Betanodavirus

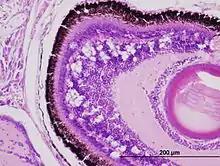
Vacuoles in retina of Australian bass larva infected with NNV

Viral nervous necrosis can have a clinical or sub-clinical presentation. Signs include: abnormal behaviour like lethargy, anorexia, spiral swimming; and change in pigmentation. Mortalities of affected populations can be of up to 100%. Microscopical lesions are mostly located in brain, retina and spinal cord where necrosis of the neurons and the presence of round empty spaces called vacoules are commonly associated with the disease.